Glen Innes Showground

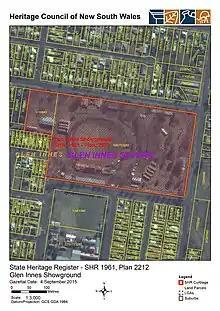
Heritage boundaries

Glen Innes Showground is of state heritage significance as one of the earliest regional shows to be established in NSW. The showground has been used continuously for 140 years for the annual Glen Innes Show. For many years in the late 19th and early 20th century, the Glen Innes Show and Showground was widely regarded as one of the leading shows in NSW due to both attendance, the quality and number of exhibits and also the quality of exhibition, stock handling and spectator facilities provided.